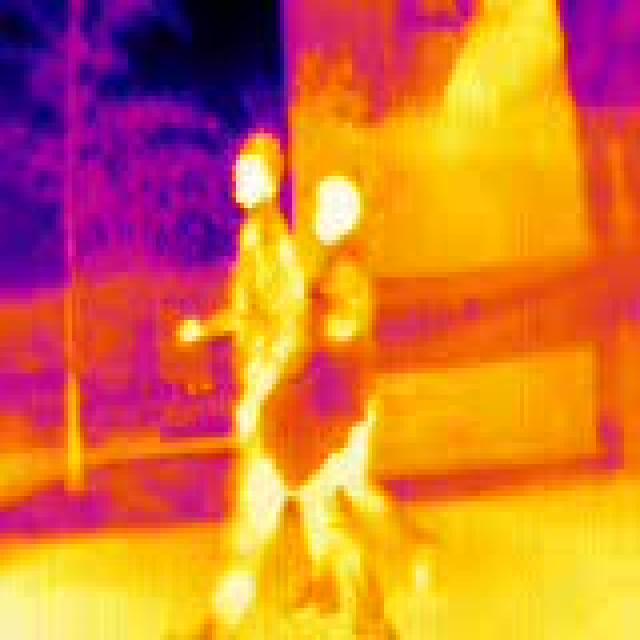
Detected objects:
label: person
label: person